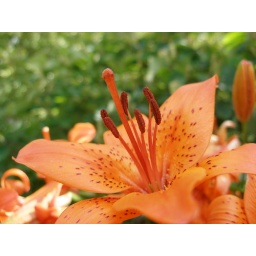
orange lily flower in full bloom